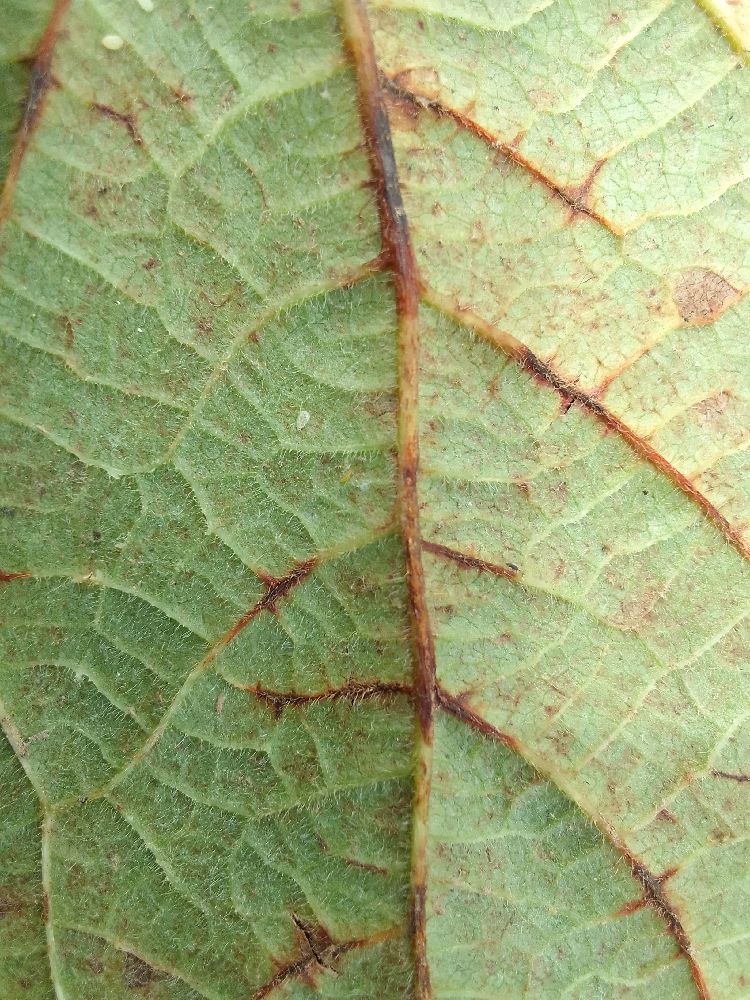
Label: anthracnose